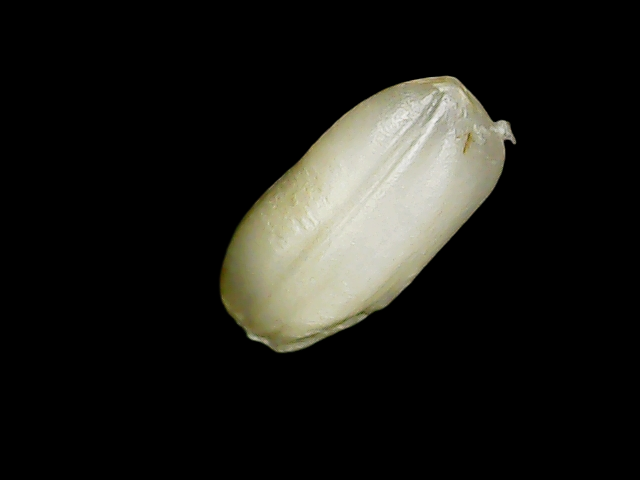
Rice variety: Binadhan8